Land recycling

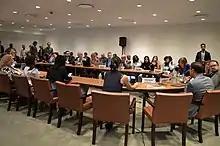
Striving for sustainable development goals to create more sustainable cities

Land development is an aspect of land recycling which involves urbanization and development of land, by reusing previously abandoned and unused land in commercial areas of larger cities. Sustainable remediation is an aspect of land development where there is an increased focus the costs and benefits of certain aspects of land recycling. It aims to look at land remediation holistically considering not just the current environmental implications but also the long term social and economic implications. Co-design, is much more intentional and focuses on a multitude solutions by completing cost-benefit analyses, engaging in more inclusive conversations with stakeholders along with environmental impacts like energy and resources which may be consumed during land recycling projects. The Society of American Military Engineers have focused on using policy implemented by the American department of defense to ensure more sustainable practices. Looking more specifically some efforts being implemented by the S.A.M.E include composition of a sustainability remediation tool which allows for estimates of specific technologies to be considered when analyzing land remediation. Planning and design for land development and transformation by using co-design has resulted in better shared information on systems. These have worked well on sustainable land development as well as improved communication and handling of barriers, ultimately creating a better integrated program on a global scale.